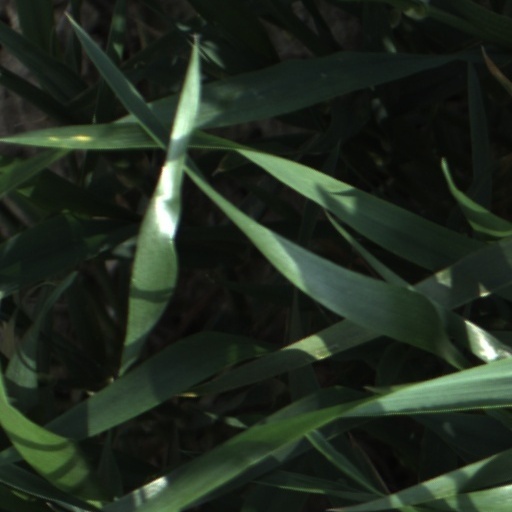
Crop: wheat